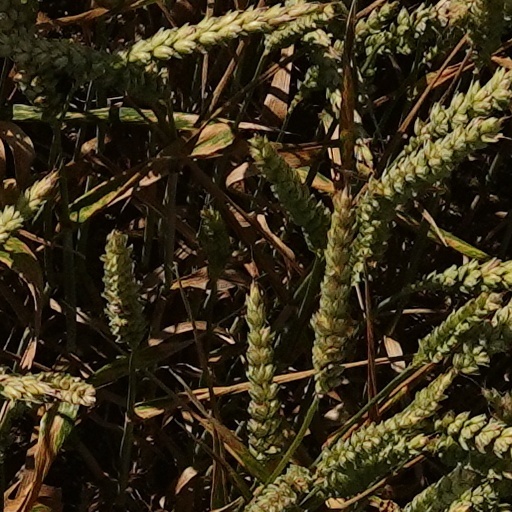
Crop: wheat